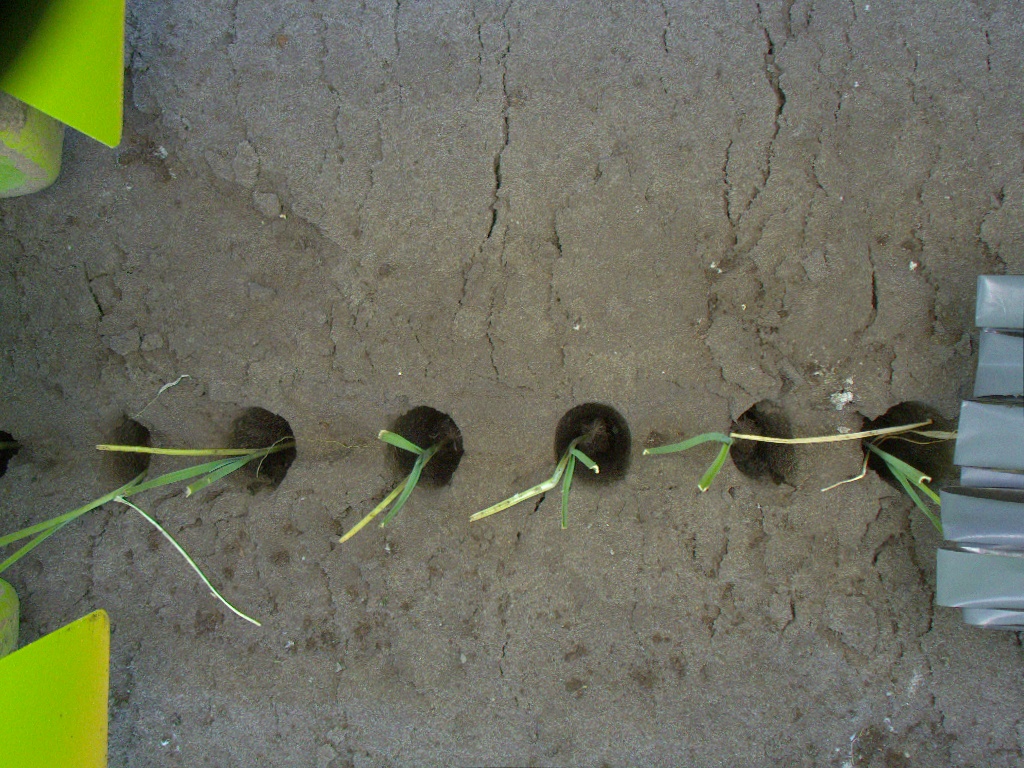
Crop: leek
Objects: stem_leek, stem_leek, stem_leek, stem_leek, stem_leek, stem_leek, leek, leek, leek, leek, leek, leek, stem_leek